Dive center

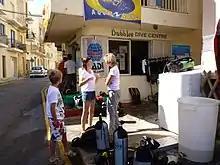
Dive center in Malta

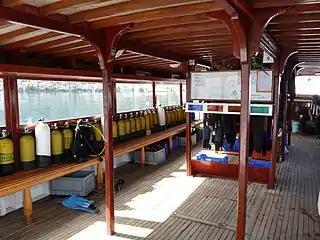
Scuba dive boat (mobile dive center) to organize dive trips on a daily basis

A dive center is the base location where recreational divers usually learn scuba diving or make guided dive trips at new locations. Many dive centers operate under the guidelines of ISO 24803, in which case the facilities must meet the ISO minimum standard for a service provider for recreational diving.